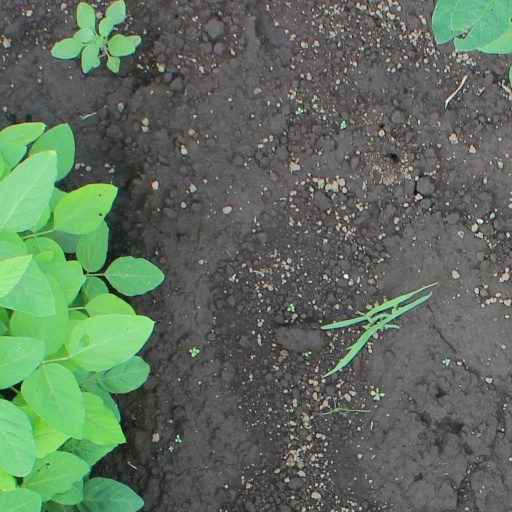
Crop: soybean